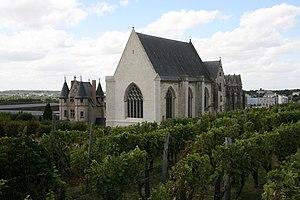
Vue du château d'Angers (France) depuis les remparts. Au premier plan, les vignes
Le château d'Angers, aussi appelé château des ducs d'Anjou, est situé dans la ville d’Angers dans le département de Maine-et-Loire en France.